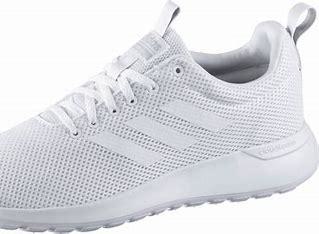
Brand: Adidas
Model: Lite Racer CLN